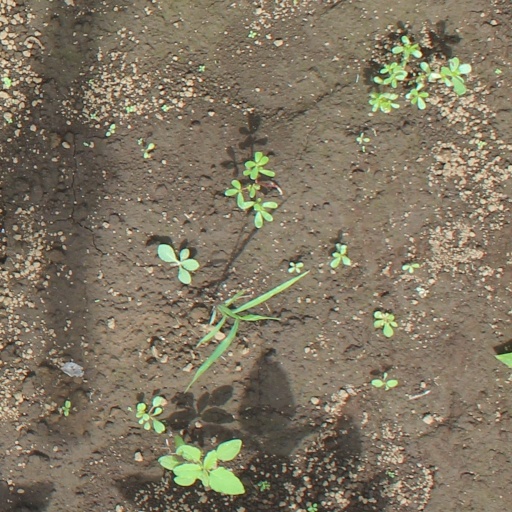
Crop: soybean